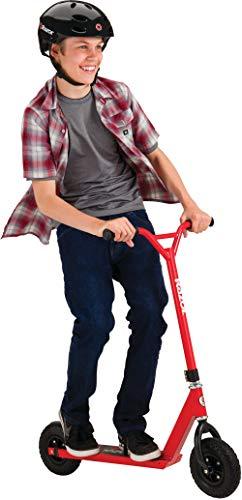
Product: Razor Pro RDS Dirt Scooter
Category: Sports & Outdoors | Outdoor Recreation | Skates, Skateboards & Scooters | Scooters & Equipment | Scooters | Kick Scooters
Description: The scooter is no longer restricted to pavement.
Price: $137.51
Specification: Product Dimensions:         34.1 x 34.2 x 20 inches    |Shipping Weight: 14.4 pounds (View shipping rates and policies)|ASIN: B07QBGP8V6|Item model number: 13018185|    #52    in Kick Scooters